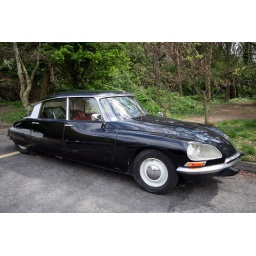
Citroen DS (1969) spotted in the car park at the bottom of Killiney Hill Dublin